List of international cricket five-wicket hauls by Richie Benaud

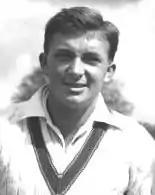
A side shot of Richie Benaud

In cricket, a five-wicket haul (also known as a "five–for" or "fifer") refers to a bowler taking five or more wickets in a single innings. This is regarded as a notable achievement, and , only 54 bowlers have taken 15 or more five-wicket hauls at international level in their cricketing careers. Richie Benaud, a leg spinner and former captain of the Australia cricket team, played 63 Tests for his country between 1952 and 1964. He took 248 wickets at an average of 27.03, including 16 five-wicket hauls. The cricket almanack "Wisden" named him one of their Cricketers of the Year in 1962. He was inducted into the Australian Cricket Hall of Fame in 2007, and into the ICC Cricket Hall of Fame as one of the inaugural members in January 2009. Leo McKinstry, a cricket writer, in 1998 described Benaud as "one of cricket's greatest legends" and "one of the great all-rounders", and further noted him being the first to take 200 wickets and make 2,000 runs in Tests.